Wisconsin Highway 152

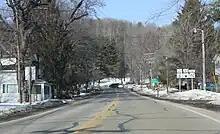
Eastern terminus in Mount Morris

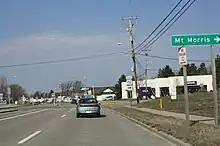
Western terminus in Wautoma

State Trunk Highway 152 (often called Highway 152, STH-152 or WIS 152) is a state highway in the U.S. state of Wisconsin. It runs in east–west in east-central Wisconsin from Wautoma to Mount Morris.